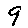
Label: 9